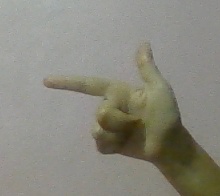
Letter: yaa